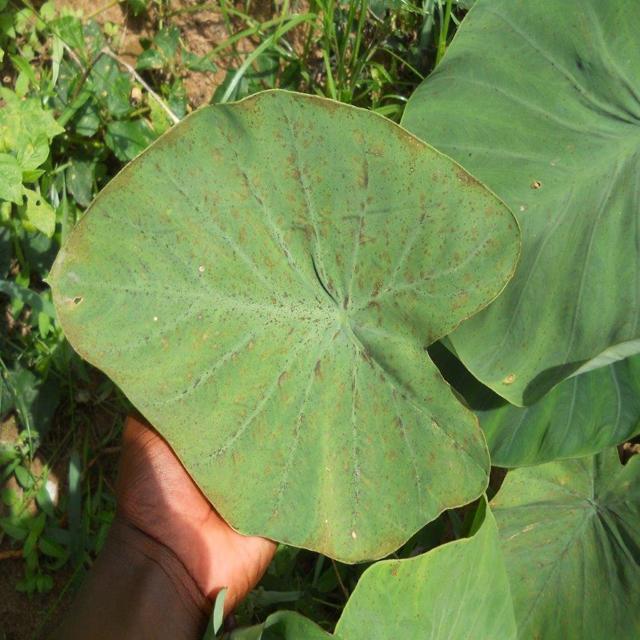
Label: Early_Blight